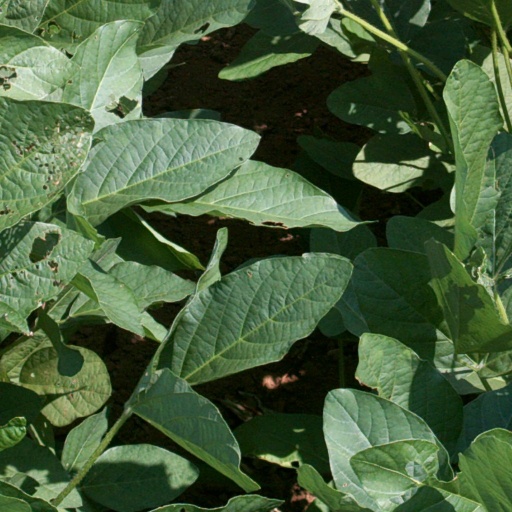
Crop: soybean